Sisiʻuno Helu

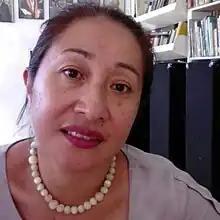

Sisi’uno Helu (born 1972) is a Tongan academic, film producer, and performing artist. She has become the leading impresario of European opera within Polynesia. She is the daughter of Tongan philosopher and historian Futa Helu, the founder of the ʻAtenisi Institute.